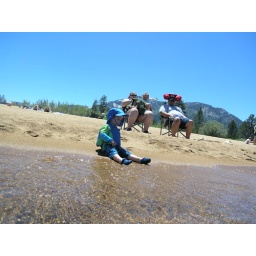
sitting in the water